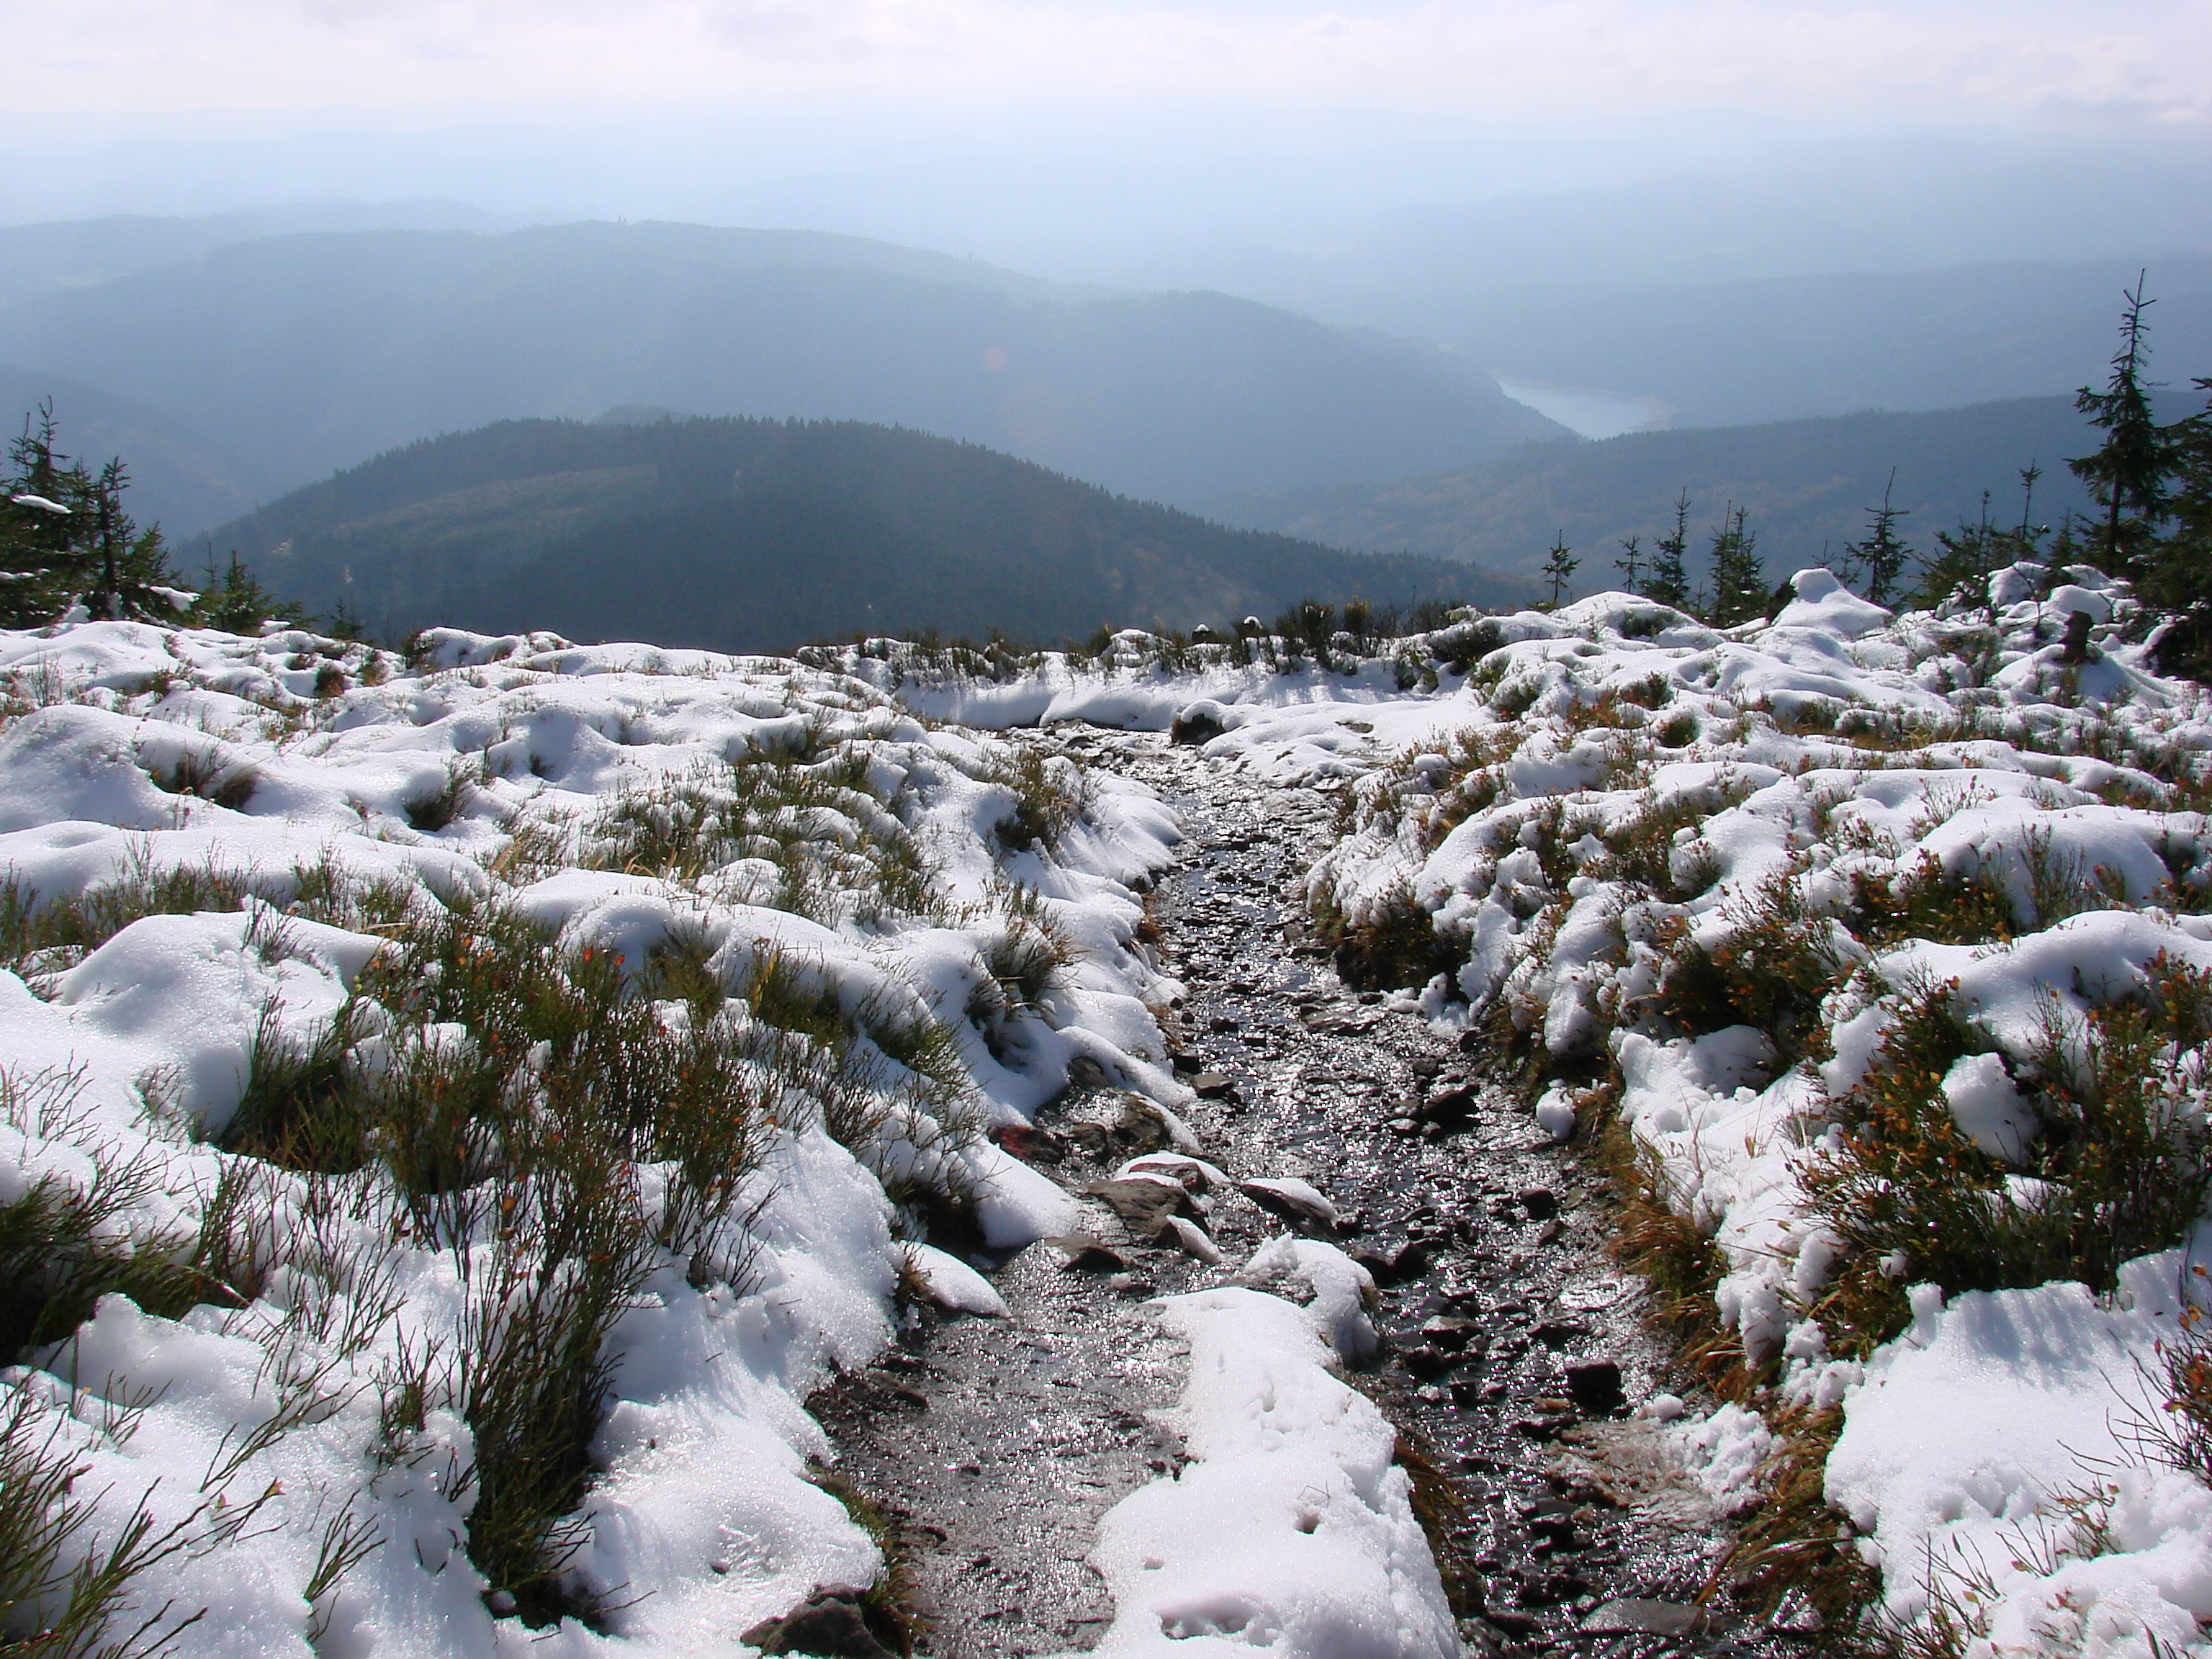
wilderness, mountain, snow, winter, frost, mountain range, stream, ice, weather, season, ridge, mountains, freezing, view from bald mountain, melting snow, geographical feature, mountainous landforms, geological phenomenon